Lesbian pulp fiction

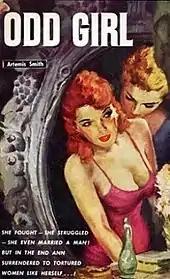
Cover of "Odd Girl" (1959) by Artemis Smith (a.k.a. Annselm Morpurgo)

Marijane Meaker (b. 1927) wrote under the pen names of Vin Packer and Ann Aldrich, as well as serving as a copy-editor for Gold Medal Books. Packer's books were generally mystery novels, but using her Ann Aldrich name she wrote nonfiction books about lesbians that were not overly sympathetic about lesbianism and earned Meaker the ire of the Daughters of Bilitis printed in "The Ladder". Barbara Grier once referred to her as "the evil genius." Meaker later wrote books for young adults under the names M. E. Kerr and Mary James.